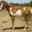
Label: horse